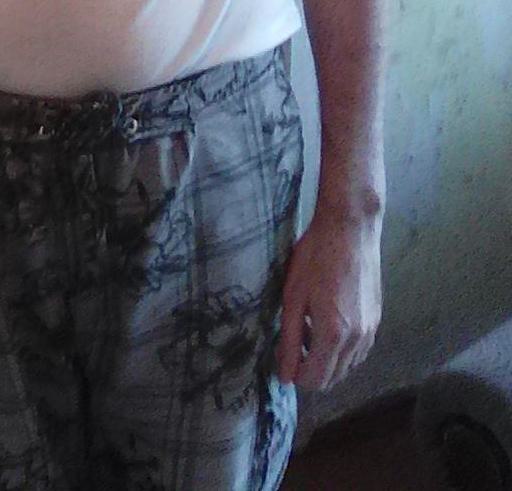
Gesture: no_gesture